Aqmar Mosque

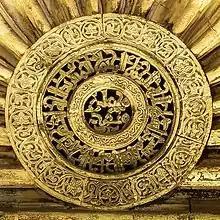
Pierced medallion with inscriptions, in the center of the façade

The mosque of al-Aqmar was the earliest to have lavish decoration across the entire façade. Elements decorating the façade are loaded with symbolic meaning and can be interpreted in various ways. One notable feature is the large medallion in the hood of the main niche above the entrance. This epigraphic medallion is pierced in the form of a grille, which is unique to the decorative repertoire of architectural façades in Cairo. "Muhammad and 'Ali" take up the center of the medallion surrounded by a Qur’anic inscription. The Qur’anic inscription around the medallion starts on the lower right side, stating: